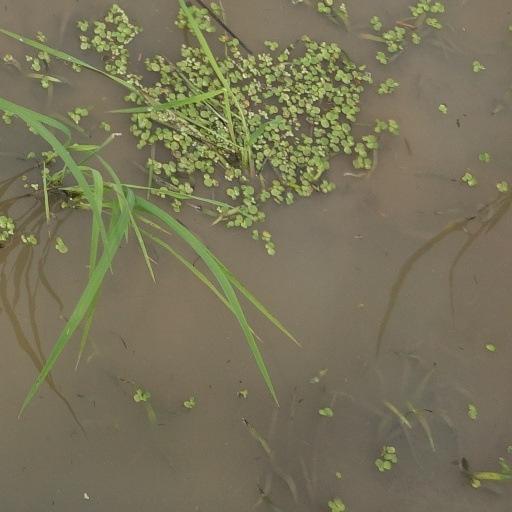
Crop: rice